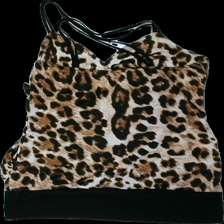
View: back
Type: Tank top
Category: Ladies
Brand: Missing
Colors: Black, Brown, Beige
Material: 100% polyester
Pattern: Animal print
Cut: Regular
Size: 44
Season: Summer
Damage: nopprig
Damage location: middle center
Damage 2 location: middle center
Price range: <50
Recommended usage: Export
Description: leopardmönstrat linne med en nopprig fläck på ryggen